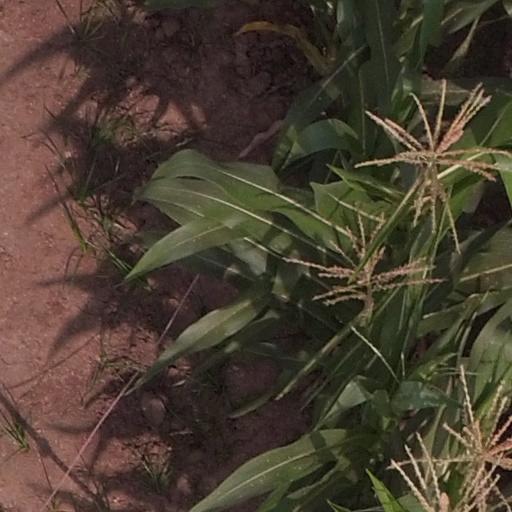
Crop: maize; corn